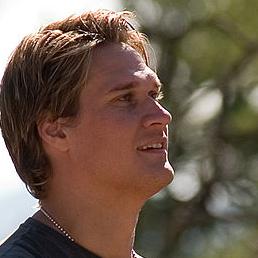
Age: 30